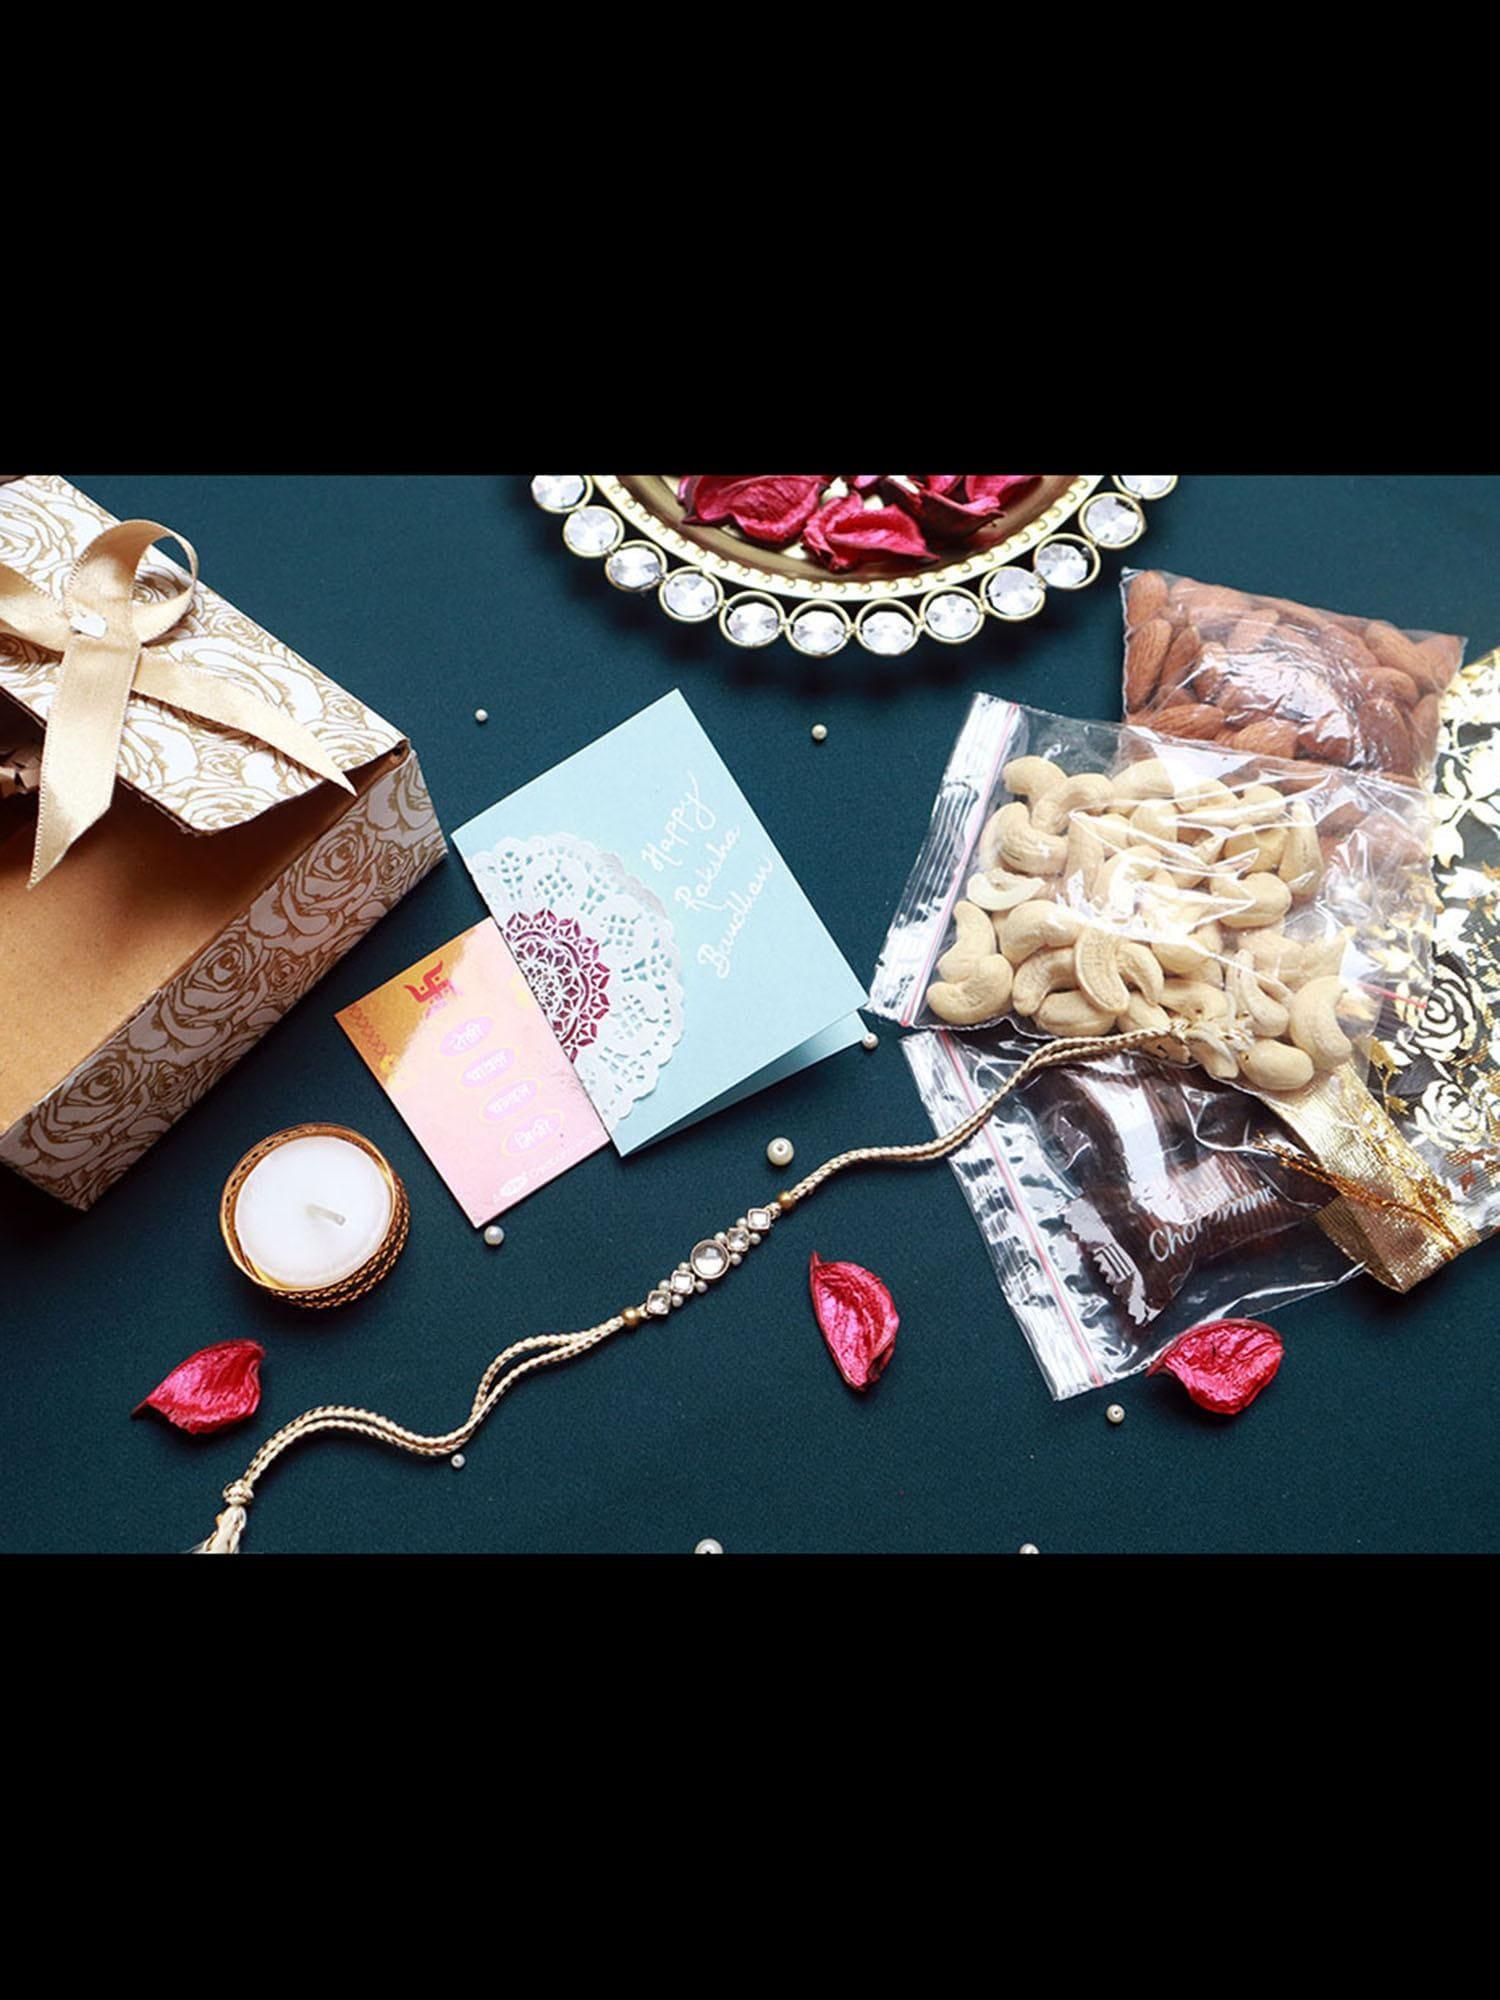
PAYA Round Kundan Rakhi (White) Hamper / Gift
Type: Rakhis
Brand: PAYA
Price: Rs. 675
 Make this festive season special by celebrating it with our exclusive range of handcrafted rakhis and lumbas.Pack Contents:•    1 Rakhi•    1 Diya Candle•    100 grams Almonds in a Potli Bag•    100 grams Cashews in a Potli Bag•    6 pieces Amul Chocolate•    1 Packet of Tilak, Chandan, Chawal, & Mishri•    1 Handmade Greeting CardThe rakhi thread might vary as per availability.The greeting card comes in assorted pastel colors.Please note this is a handcrafted product that might have slight variations or irregularities, with respect to shape, size, or color, which cannot be considered as defects. So, please be certain.